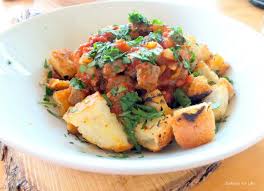
Yemek: et_sote